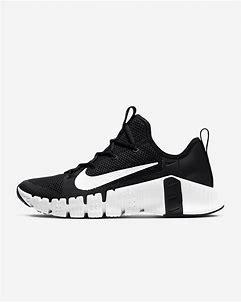
Brand: Nike
Model: Free Metcon 3